Tolowa Dee-ni' Nation

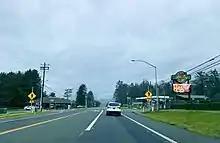
Tolowa Dee-ni' Nation casino sign

The Tolowa Dee-ni' Nation (Smith River Rancheria) owns and operates the Lucky 7 Casino and Xaa-wan'-k'wvt Village Resort in Smith River, California.